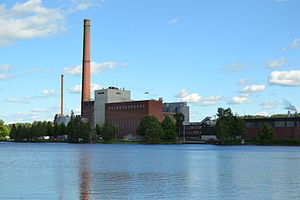
Metsä Board
En af virksomhedens papirmøller
Metsä Board, tidligere M-Real, Metsä-Serla, er en børsnoteret finsk virksomhed, der producerer emballage, papir og pap, af cellulosepulp.